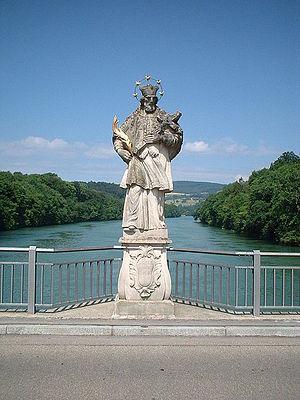
Franz Ludwig Wind, né à Kaiserstuhl le 14 novembre 1719 et mort dans la même ville le 25 août 1789, âgé de 69 ans, est un sculpteur et ornemaniste suisse du XVIIIe siècle.